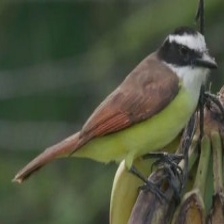
Species: GREAT KISKADEE
Scientific name: PITANGUS SULPHURATUS